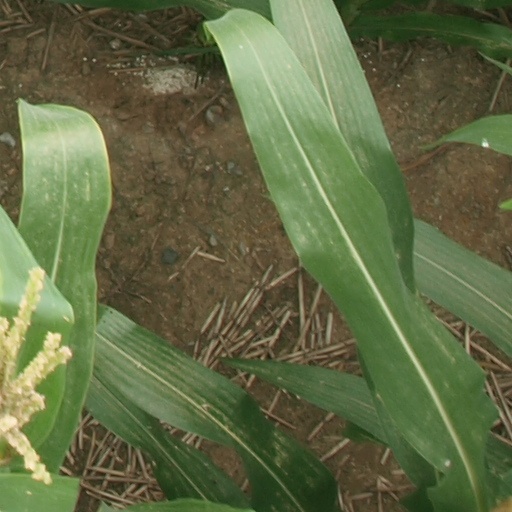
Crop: maize; corn